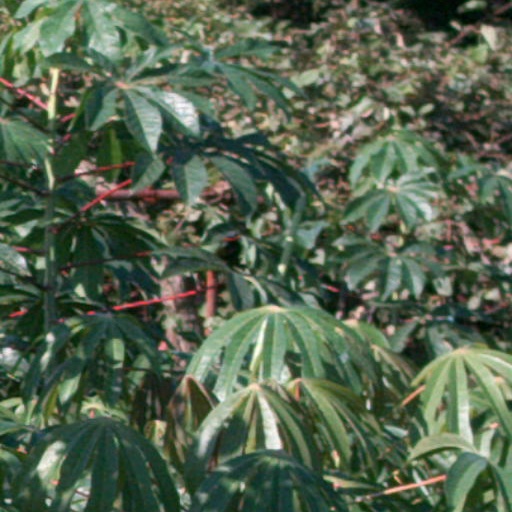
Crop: cassava